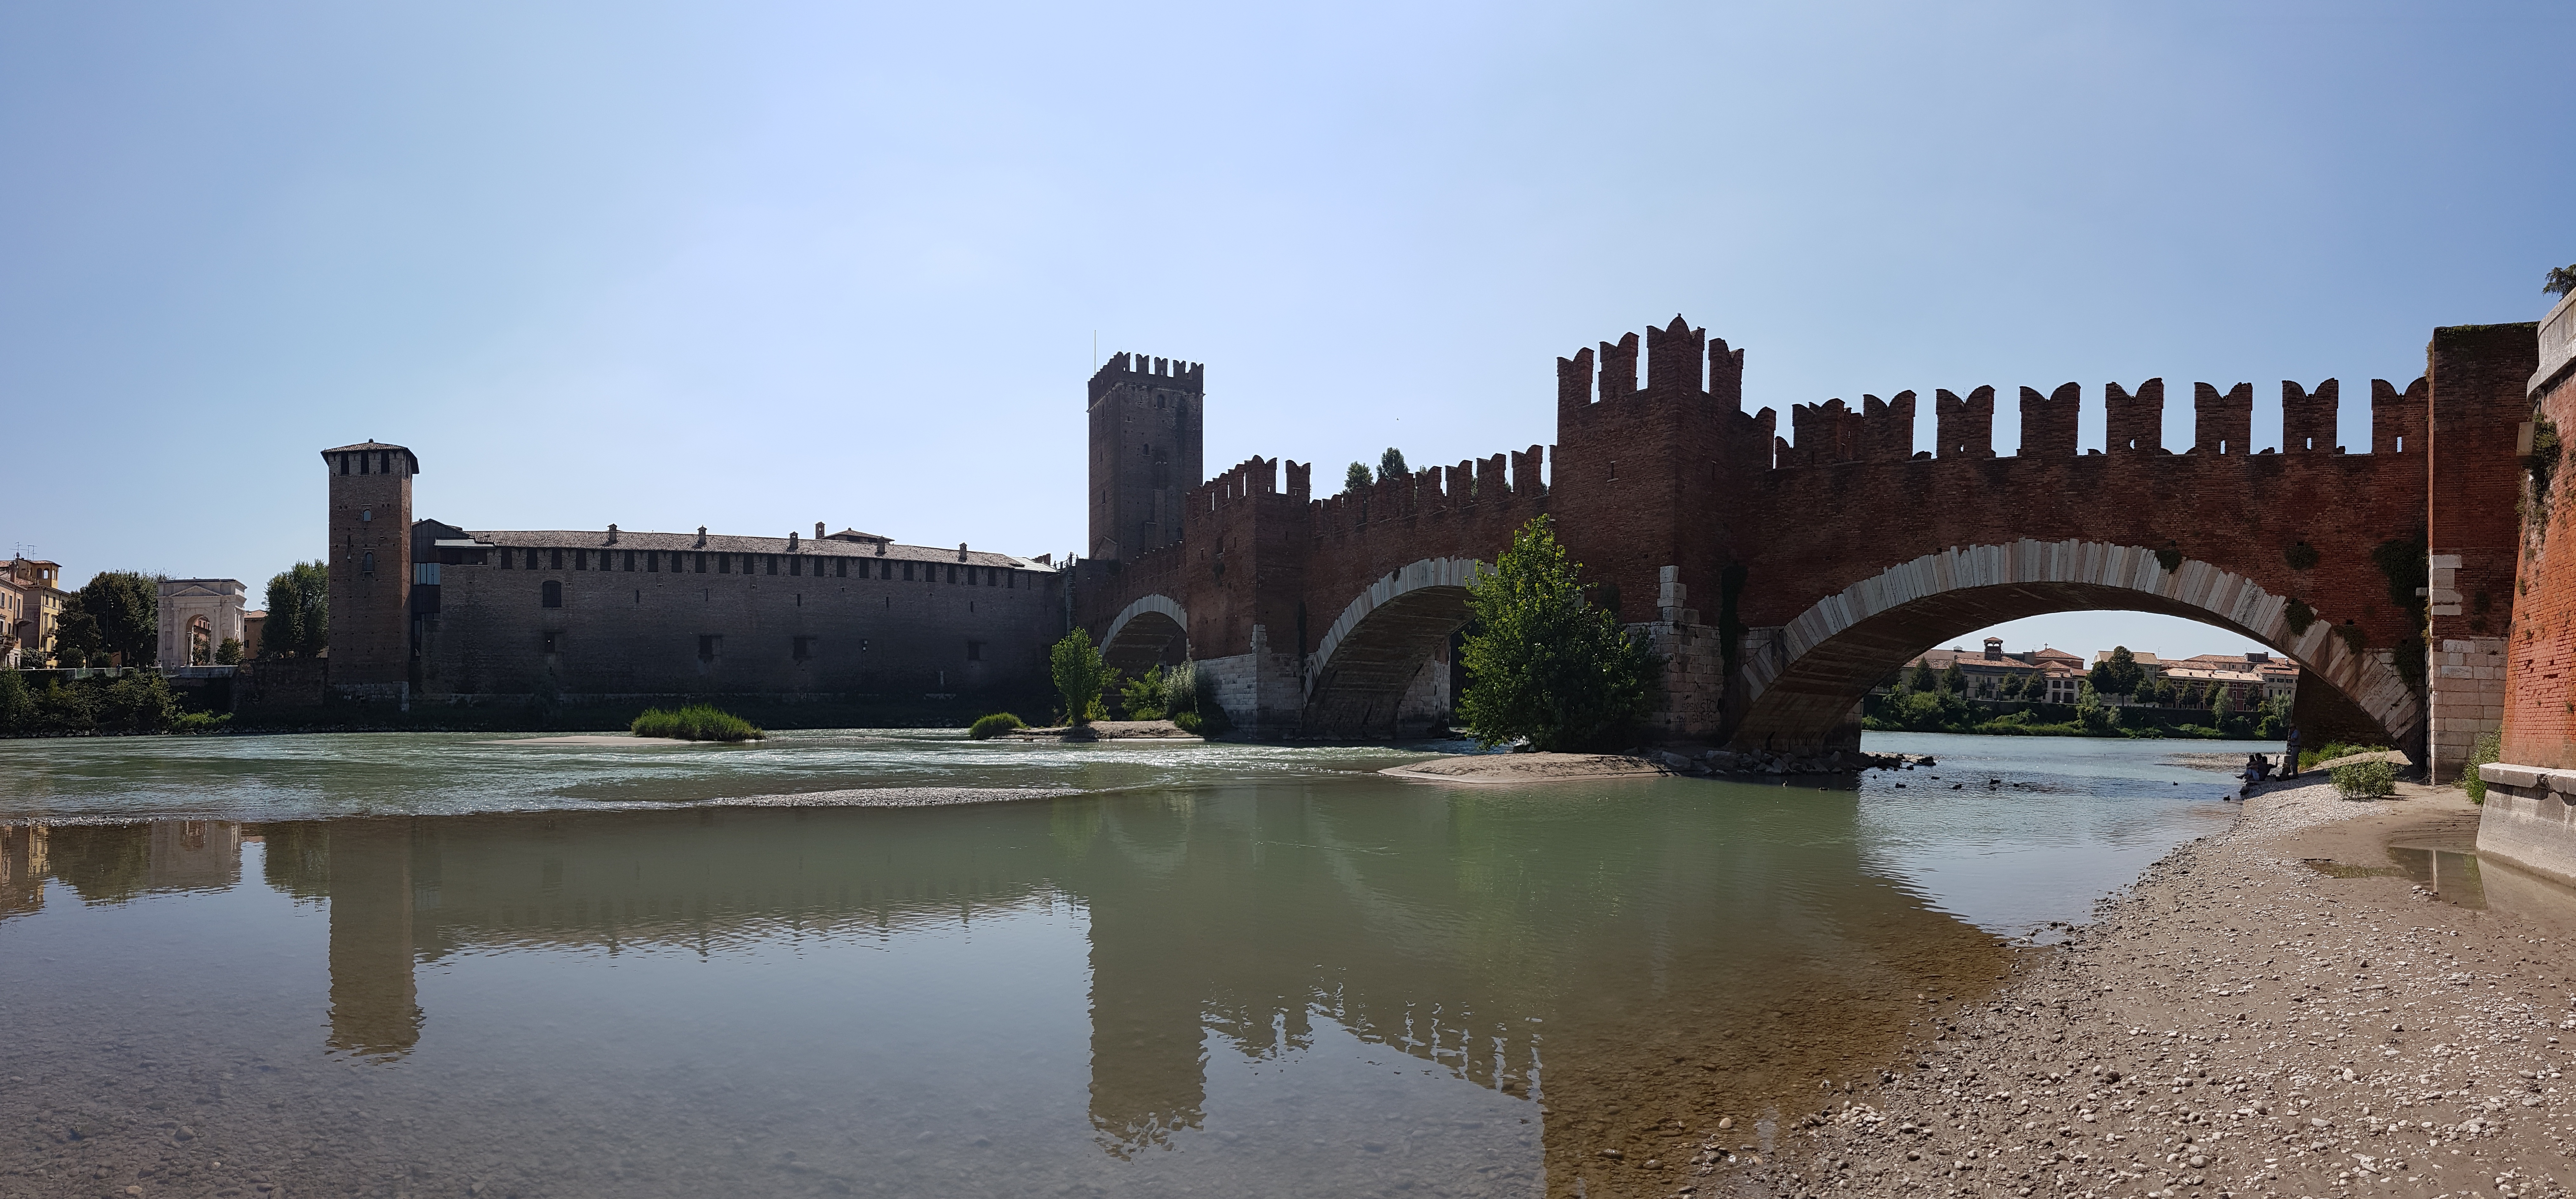
water, bridge, chateau, palace, river, vacation, reflection, castle, italy, fortification, waterway, verona, middle ages, moat, gothic architecture, red bricks, castelvecchio, seven towers, castelvecchio museum, adige river